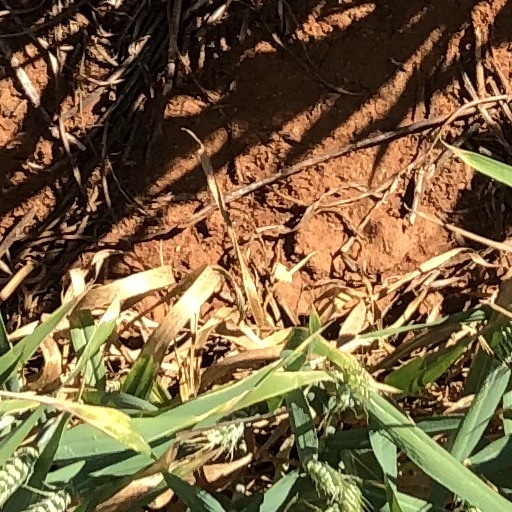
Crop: wheat